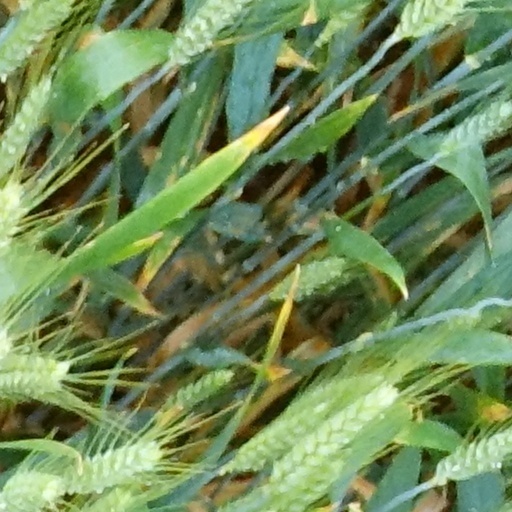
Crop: wheat